Wild Pigeon (film)

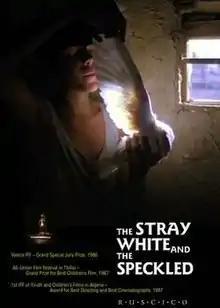

Wild Pigeon (also known as "Someone Else's White and the Speckled" and "The Stray White And The Speckled") is a 1986 Soviet drama film written and directed by Sergei Solovyov. It was entered into the main competition at the 43rd Venice International Film Festival, in which it won the Special Jury Prize. The film was selected as the Soviet entry for the Best Foreign Language Film at the 59th Academy Awards, but was not accepted as a nominee.